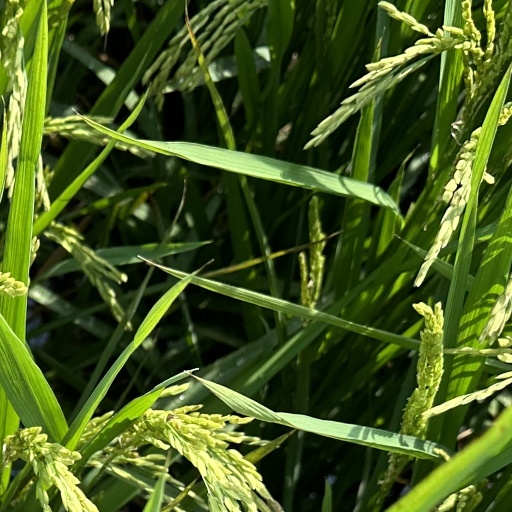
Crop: rice